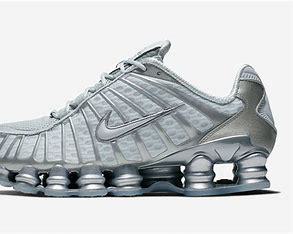
Brand: Nike
Model: Shox TL